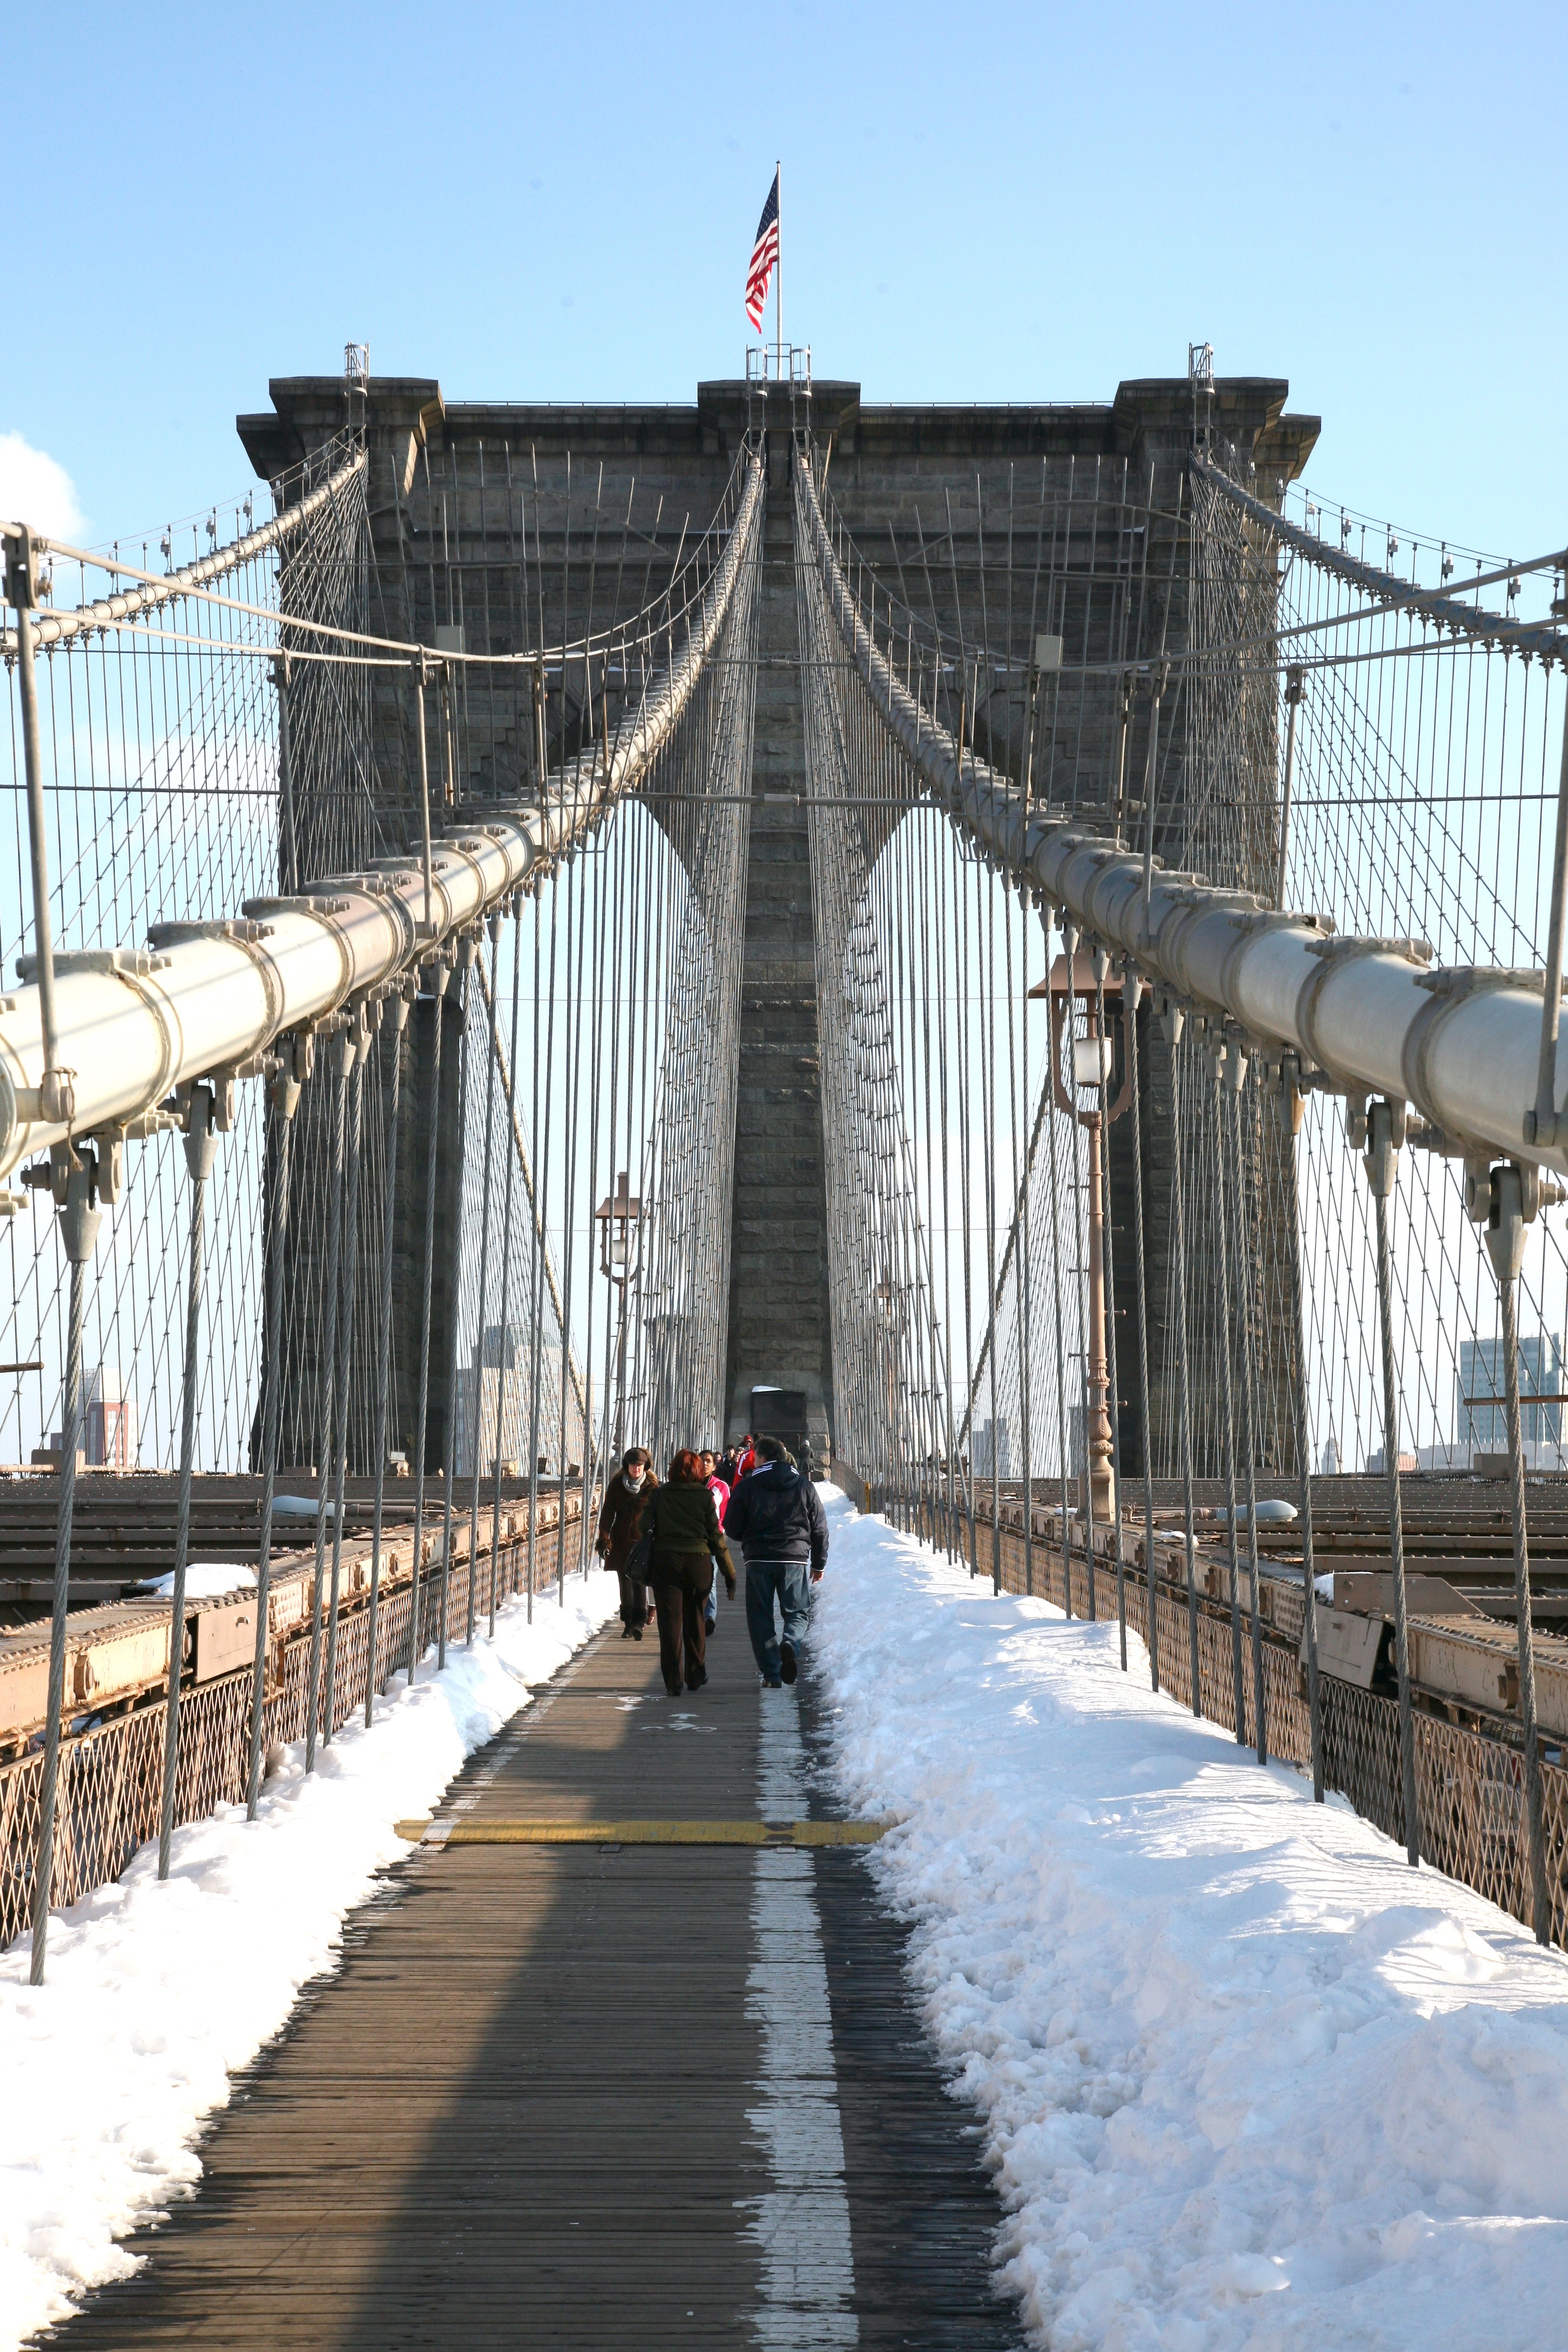
snow, winter, bridge, walkway, suspension bridge, nyc, newyork, brooklynbridge, newyorkcity, ny, promenade, nonbuilding structure